Memphis massacre of 1866

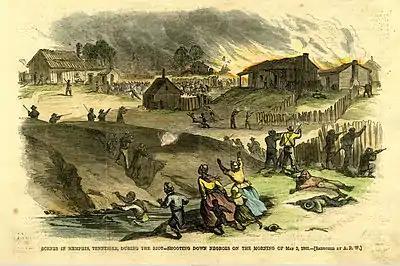
Illustration of an attack on black Memphians. "Harper's Weekly", 26 May 1866

The Memphis massacre of 1866 was a rebellion with a series of violent events that occurred from May 1 to 3, 1866, in Memphis, Tennessee. The racial violence was ignited by political and social racism following the American Civil War, in the early stages of Reconstruction. After a shooting altercation between white policemen and black veterans recently mustered out of the Union Army, mobs of white residents and policemen rampaged through black neighborhoods and the houses of freedmen, attacking and killing black soldiers and civilians and committing many acts of robbery and arson.